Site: brandenburg
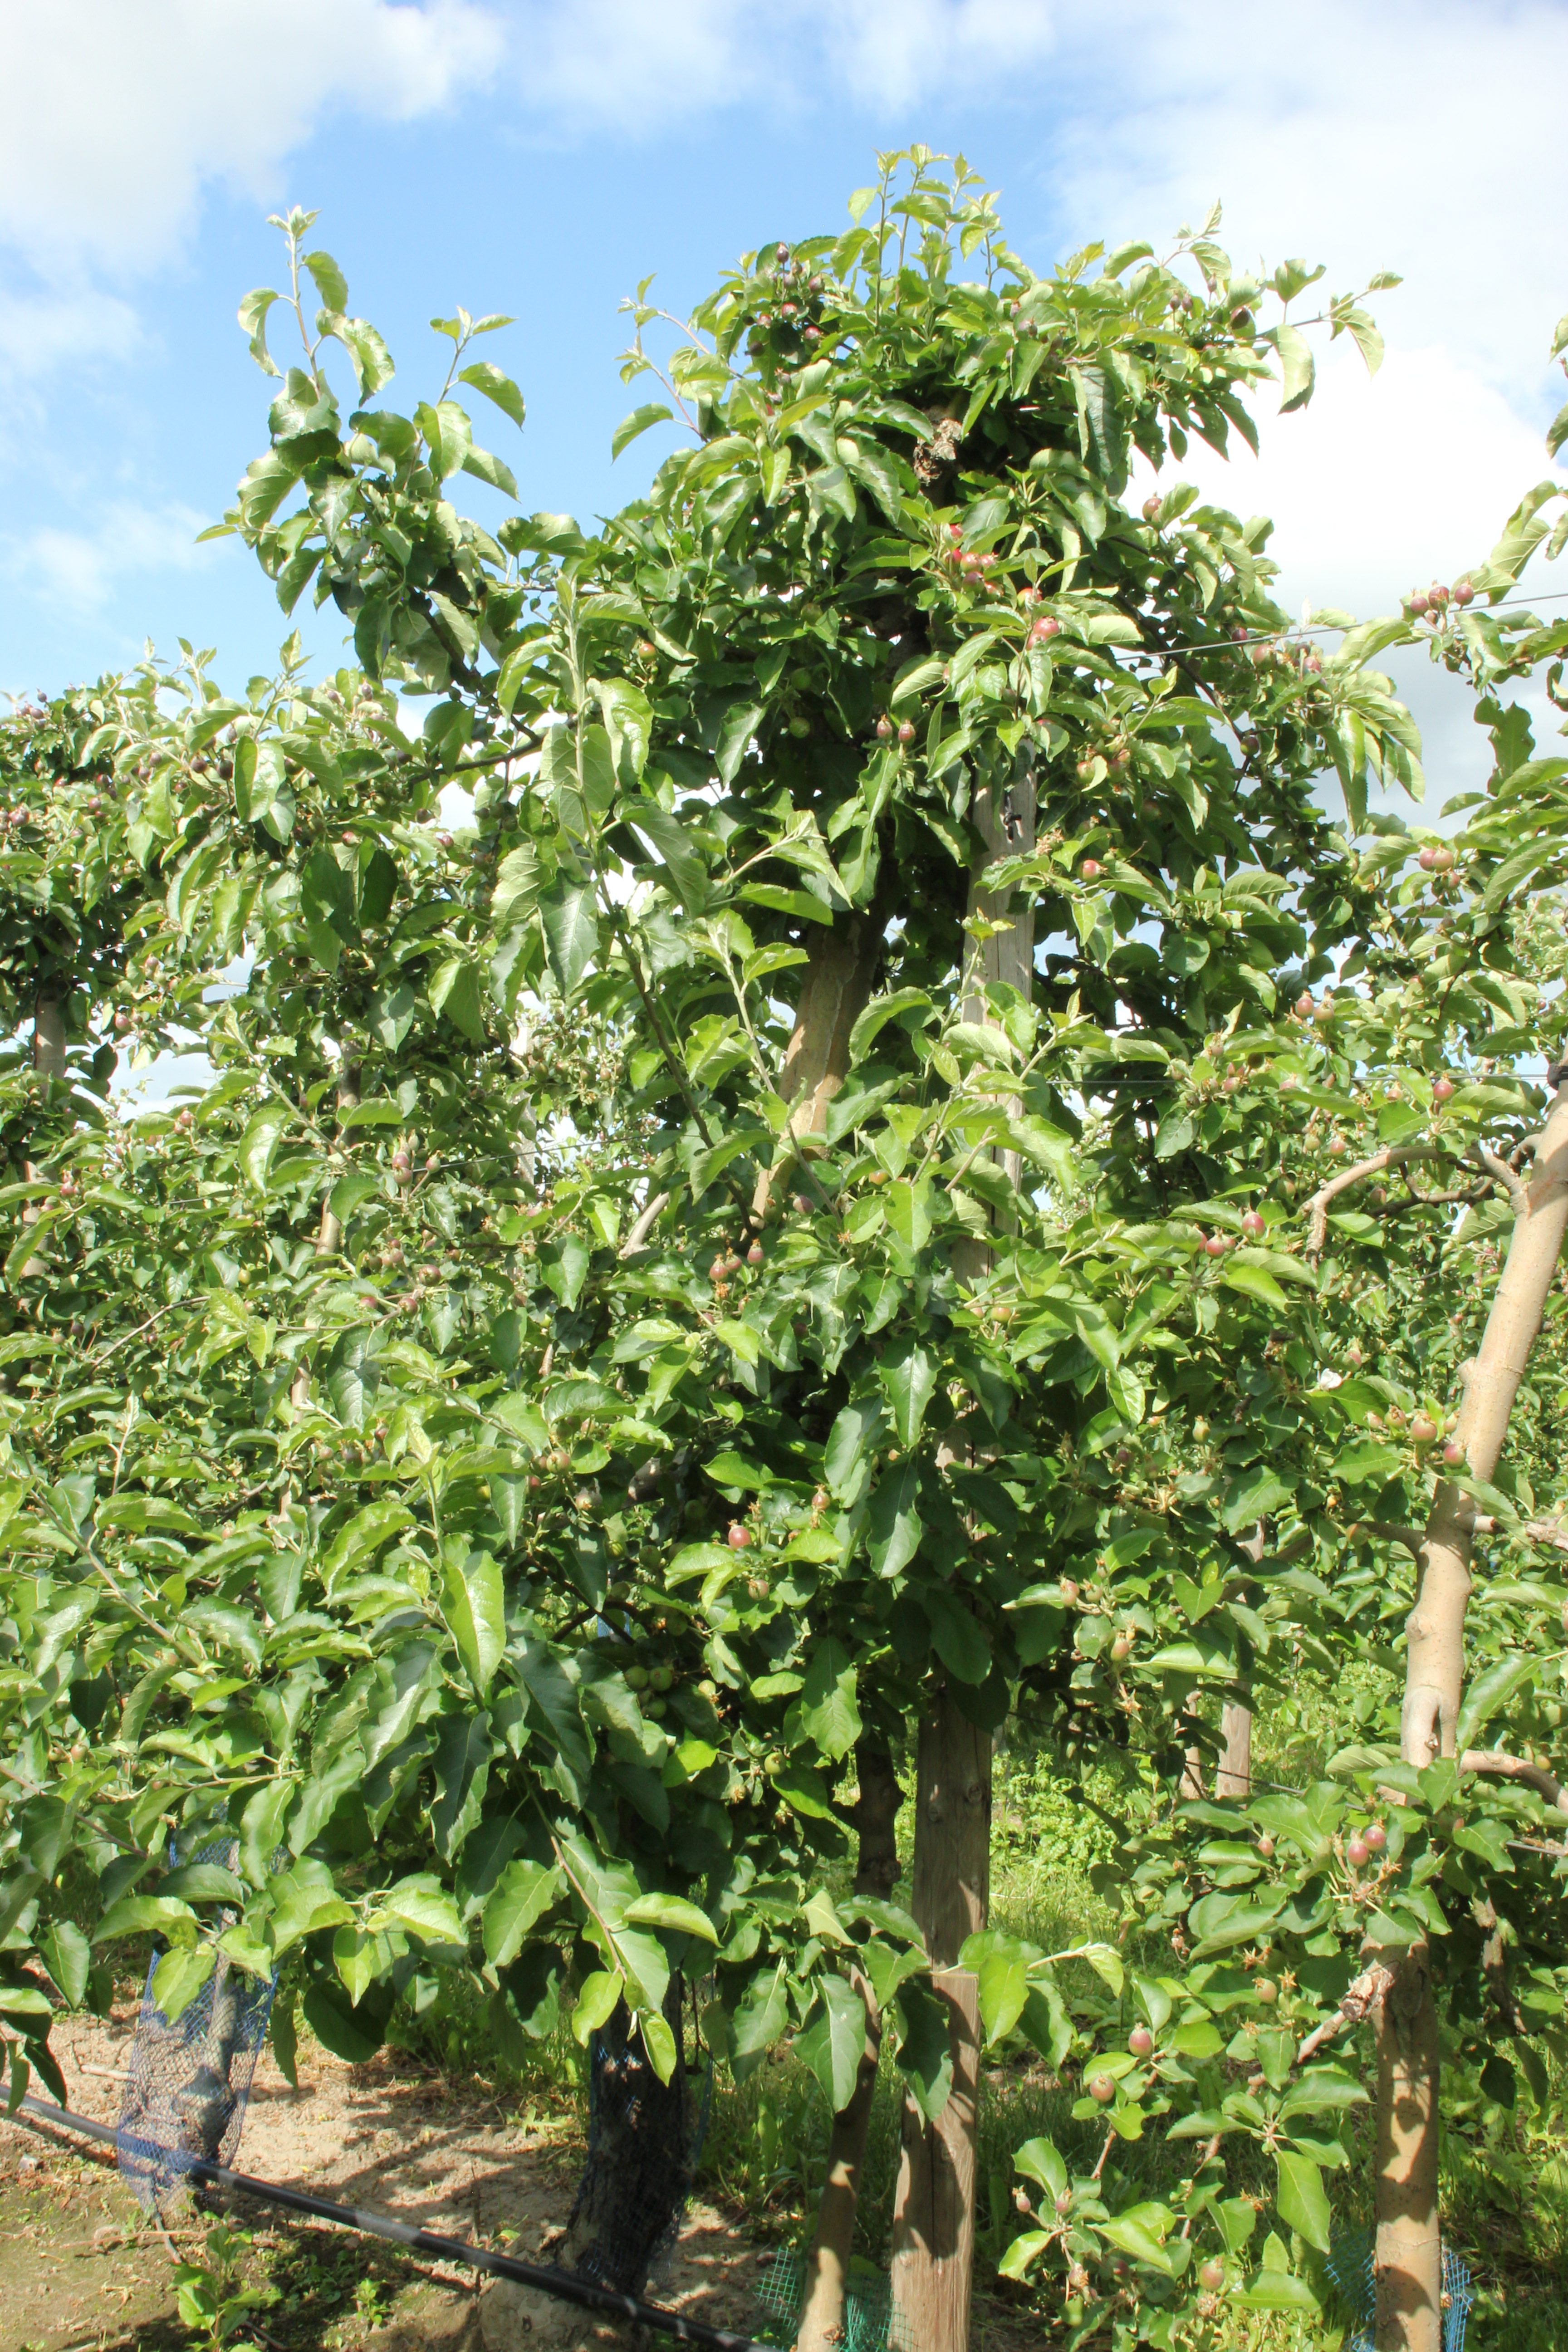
Growth stage (BBCH 72): Development of fruit